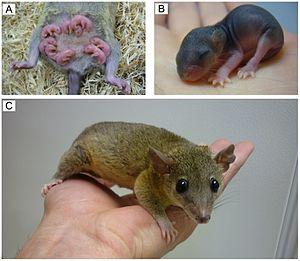
L'opossum gris à queue courte (Monodelphis domestica). (traduction libre en français de thekidpossum) A: Bébés opossums à P7 (7 jours après la naissance), attachés à l'abdomen maternel
Monodelphis domestica, appelé Opossum gris ou Opossum gris à queue courte, Opossum-musaraigne commun ou Opossum-soricidé commun, Opossum américain ou Opossum sud-américain ou encore « opossum » tout court, est une espèce marsupiale de la famille des Didelphidae. C'est le premier marsupial dont le génome a été séquencé. On le trouve naturellement dans des habitats arborés en Bolivie, au Brésil et au Paraguay. L'opossum est utilisé comme modèle de recherche en sciences. Il est aussi fréquemment trouvé dans les animaleries exotiques.